Human interactions with fungi

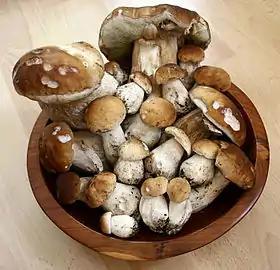
Penny bun or cep mushrooms collected from the wild

Yeasts have been used since ancient times to leaven bread and to ferment beer and wine. More recently, fungi have been used for a wide variety of industrial fermentations, whether working directly for their effects on materials such as processing paper pulp or bioremediating industrial waste, or serving as the source of enzymes for many purposes, such as fading and softening denim for fashionable blue jeans. Fungi yield a wide variety of industrial enzymes including amylases, invertases, cellulases and hemicellulases, pectinases, proteases, laccases, phytases, alpha-glucuronidases, mannanases, and lipases.